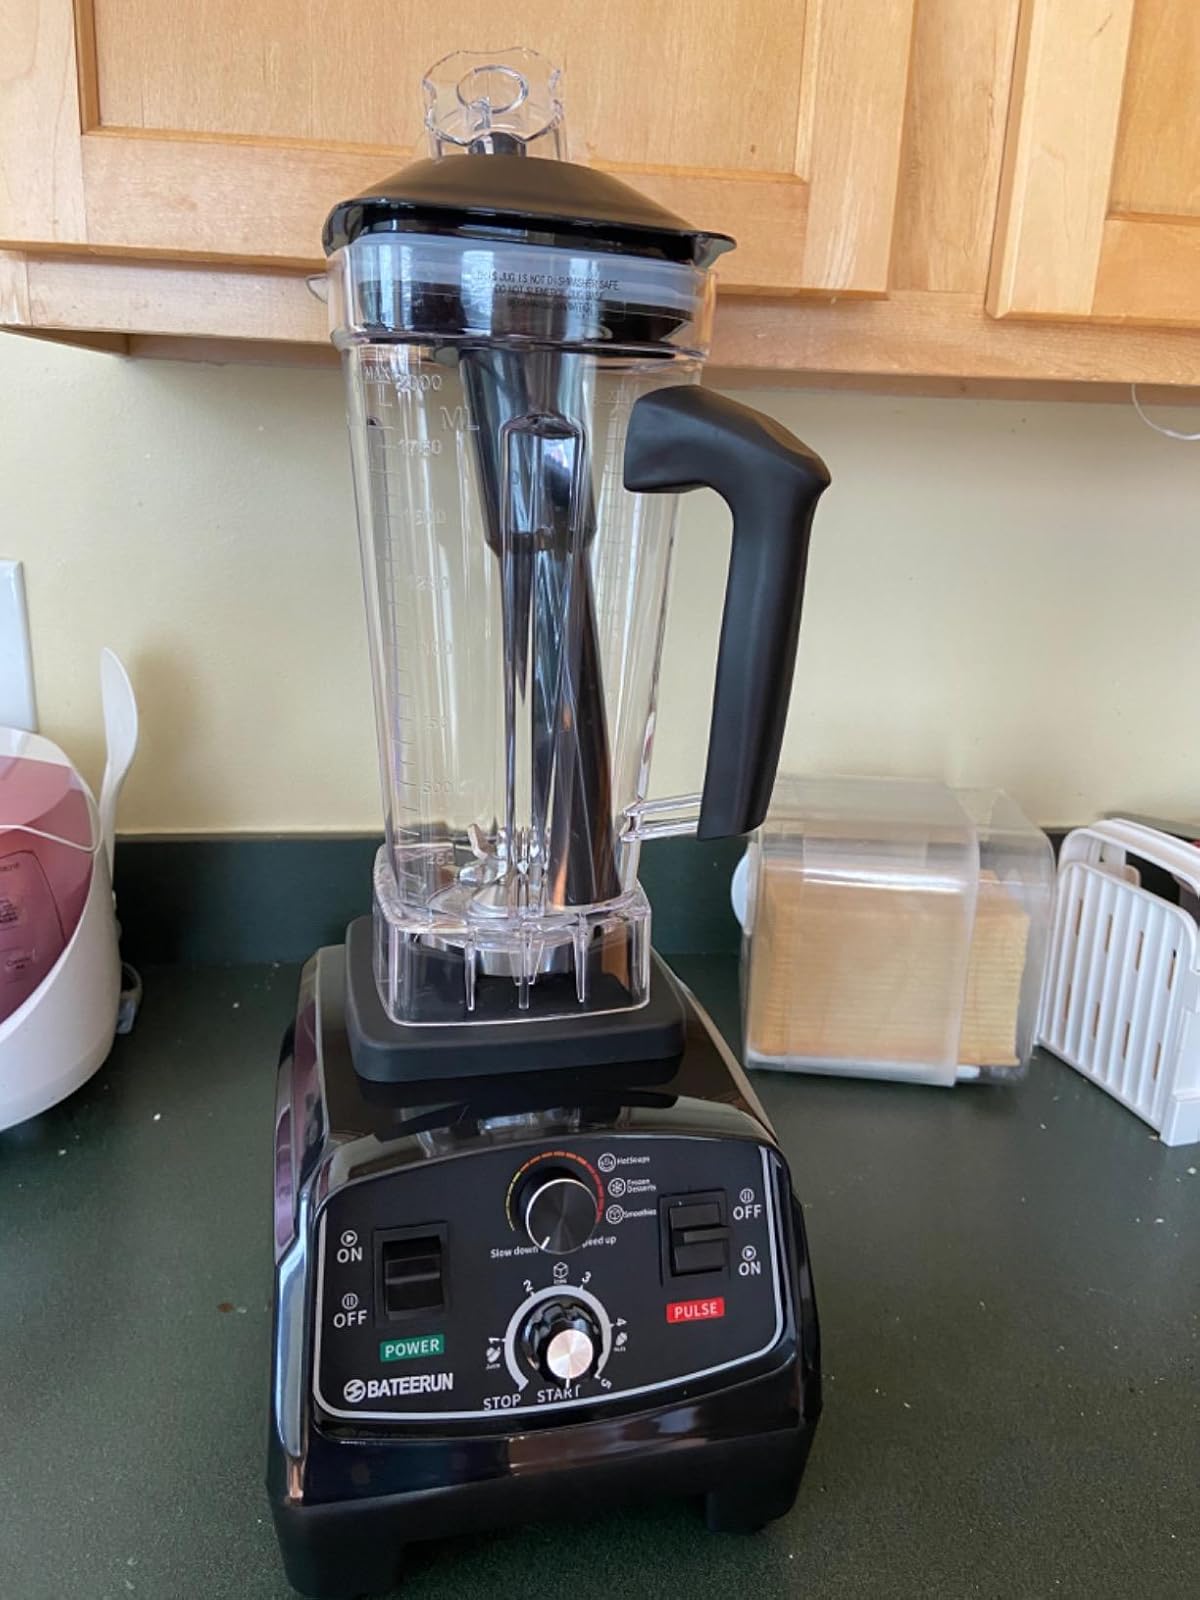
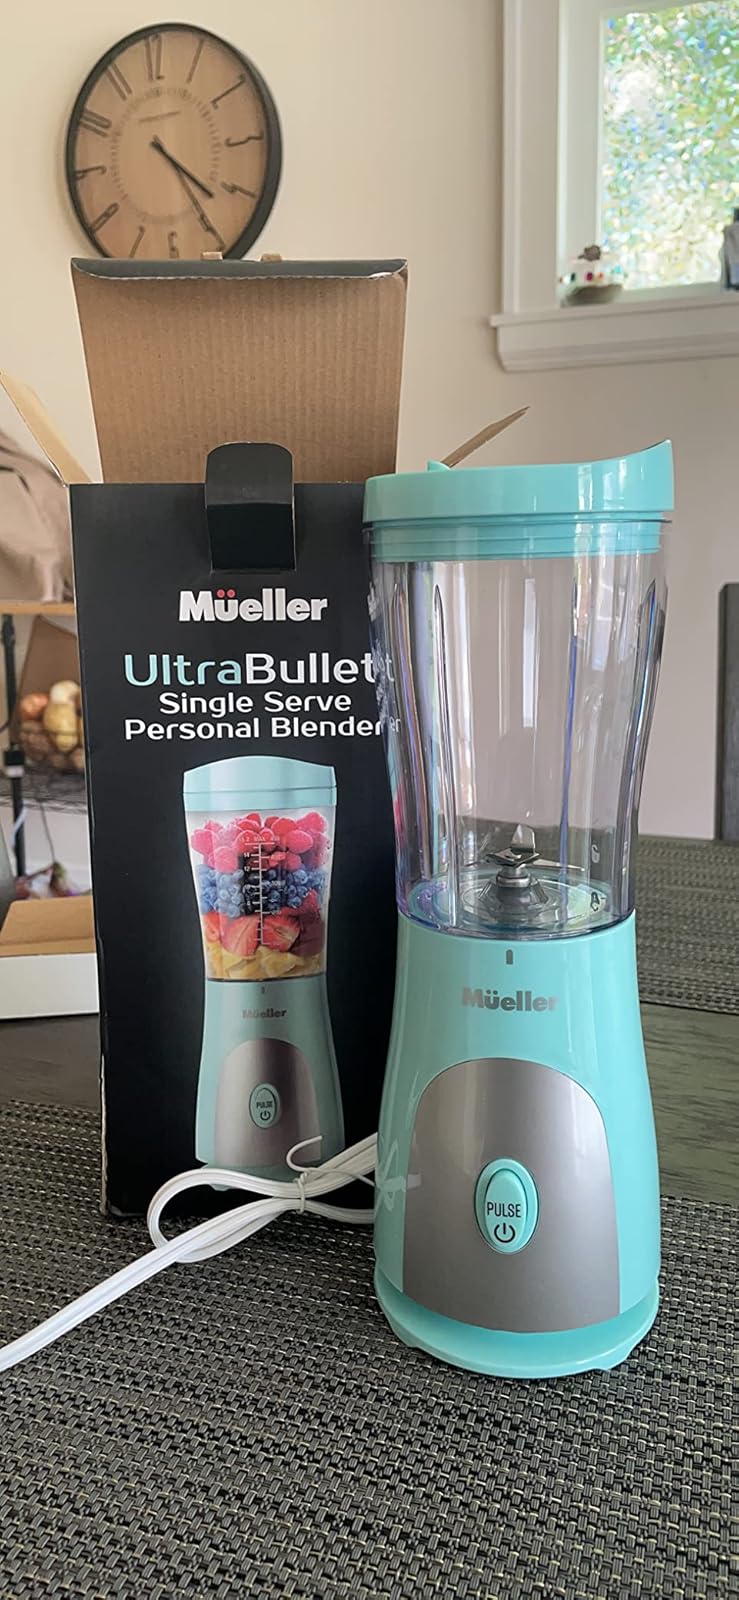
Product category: items_blender
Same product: no